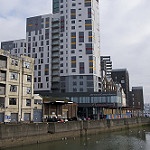
Label: buildings